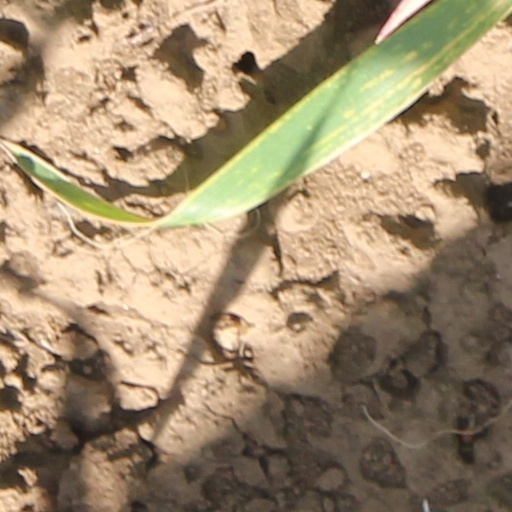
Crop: wheat